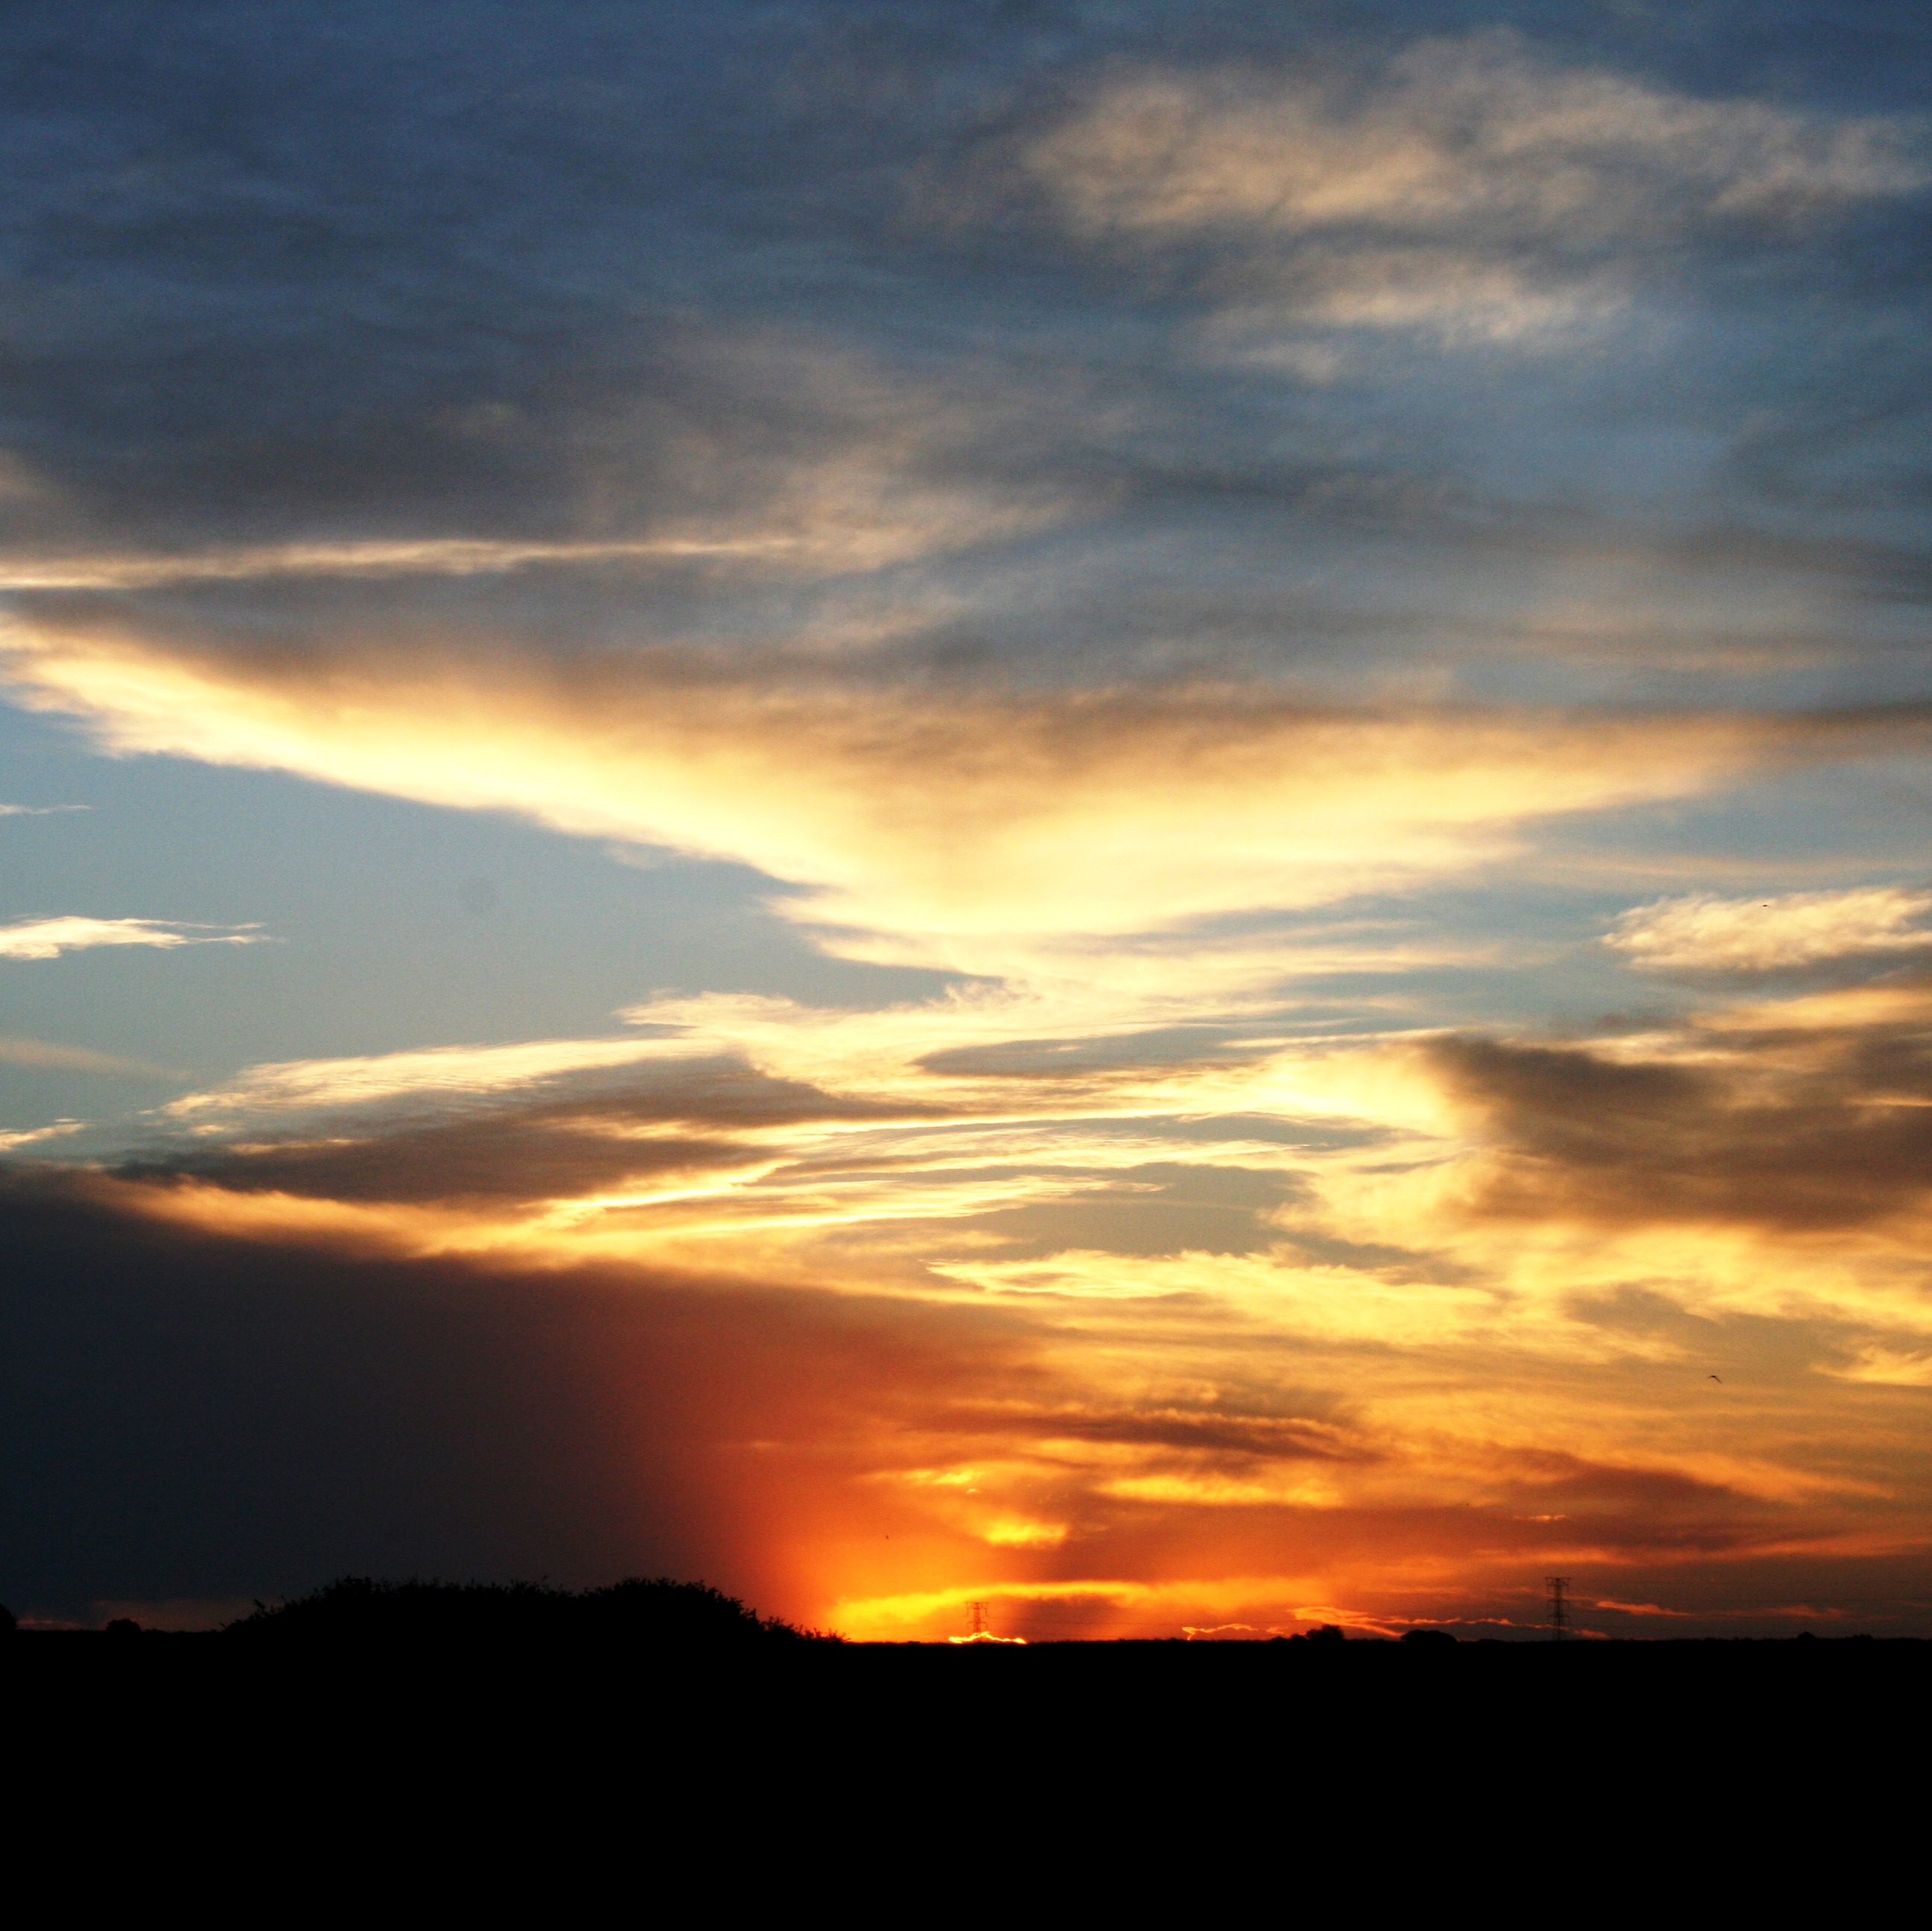
landscape, horizon, cloud, sky, sun, sunrise, sunset, sunlight, morning, dawn, atmosphere, dark, dusk, daytime, evening, cumulus, calm, blue sky, sundown, orb, afterglow, sinking, orange and yellow, meteorological phenomenon, streaky, atmosphere of earth, computer wallpaper, red sky at morning, ecoregion, flocky, white and shadow